Cour des Comptes (France)

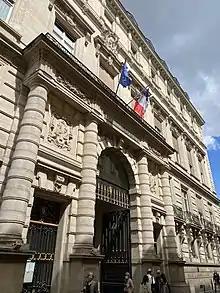
Seat of the Cour des Comptes at 13, rue Cambon in Paris

The Cour des Comptes ("Court of Accounts") is France's supreme audit institution, under French law an administrative court. As such, it is independent from the legislative and executive branches of the French Government. However, the 1946 and 1958 French constitutions made it the Court's duty to assist the Cabinet and Parliament in regulating government spending. The Court thus combines functions of a court of exchequer, comptroller general's office, and auditor general's office in common-law countries. It is also a Grand Corps of the French State and mainly recruits among the best-ranked students graduating from the Ecole nationale d'administration.